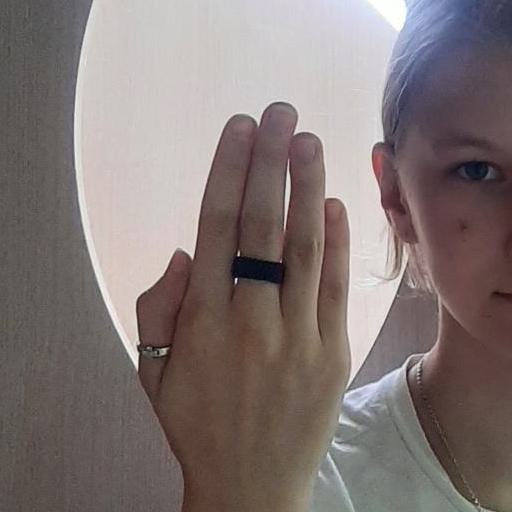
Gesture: stop_inverted